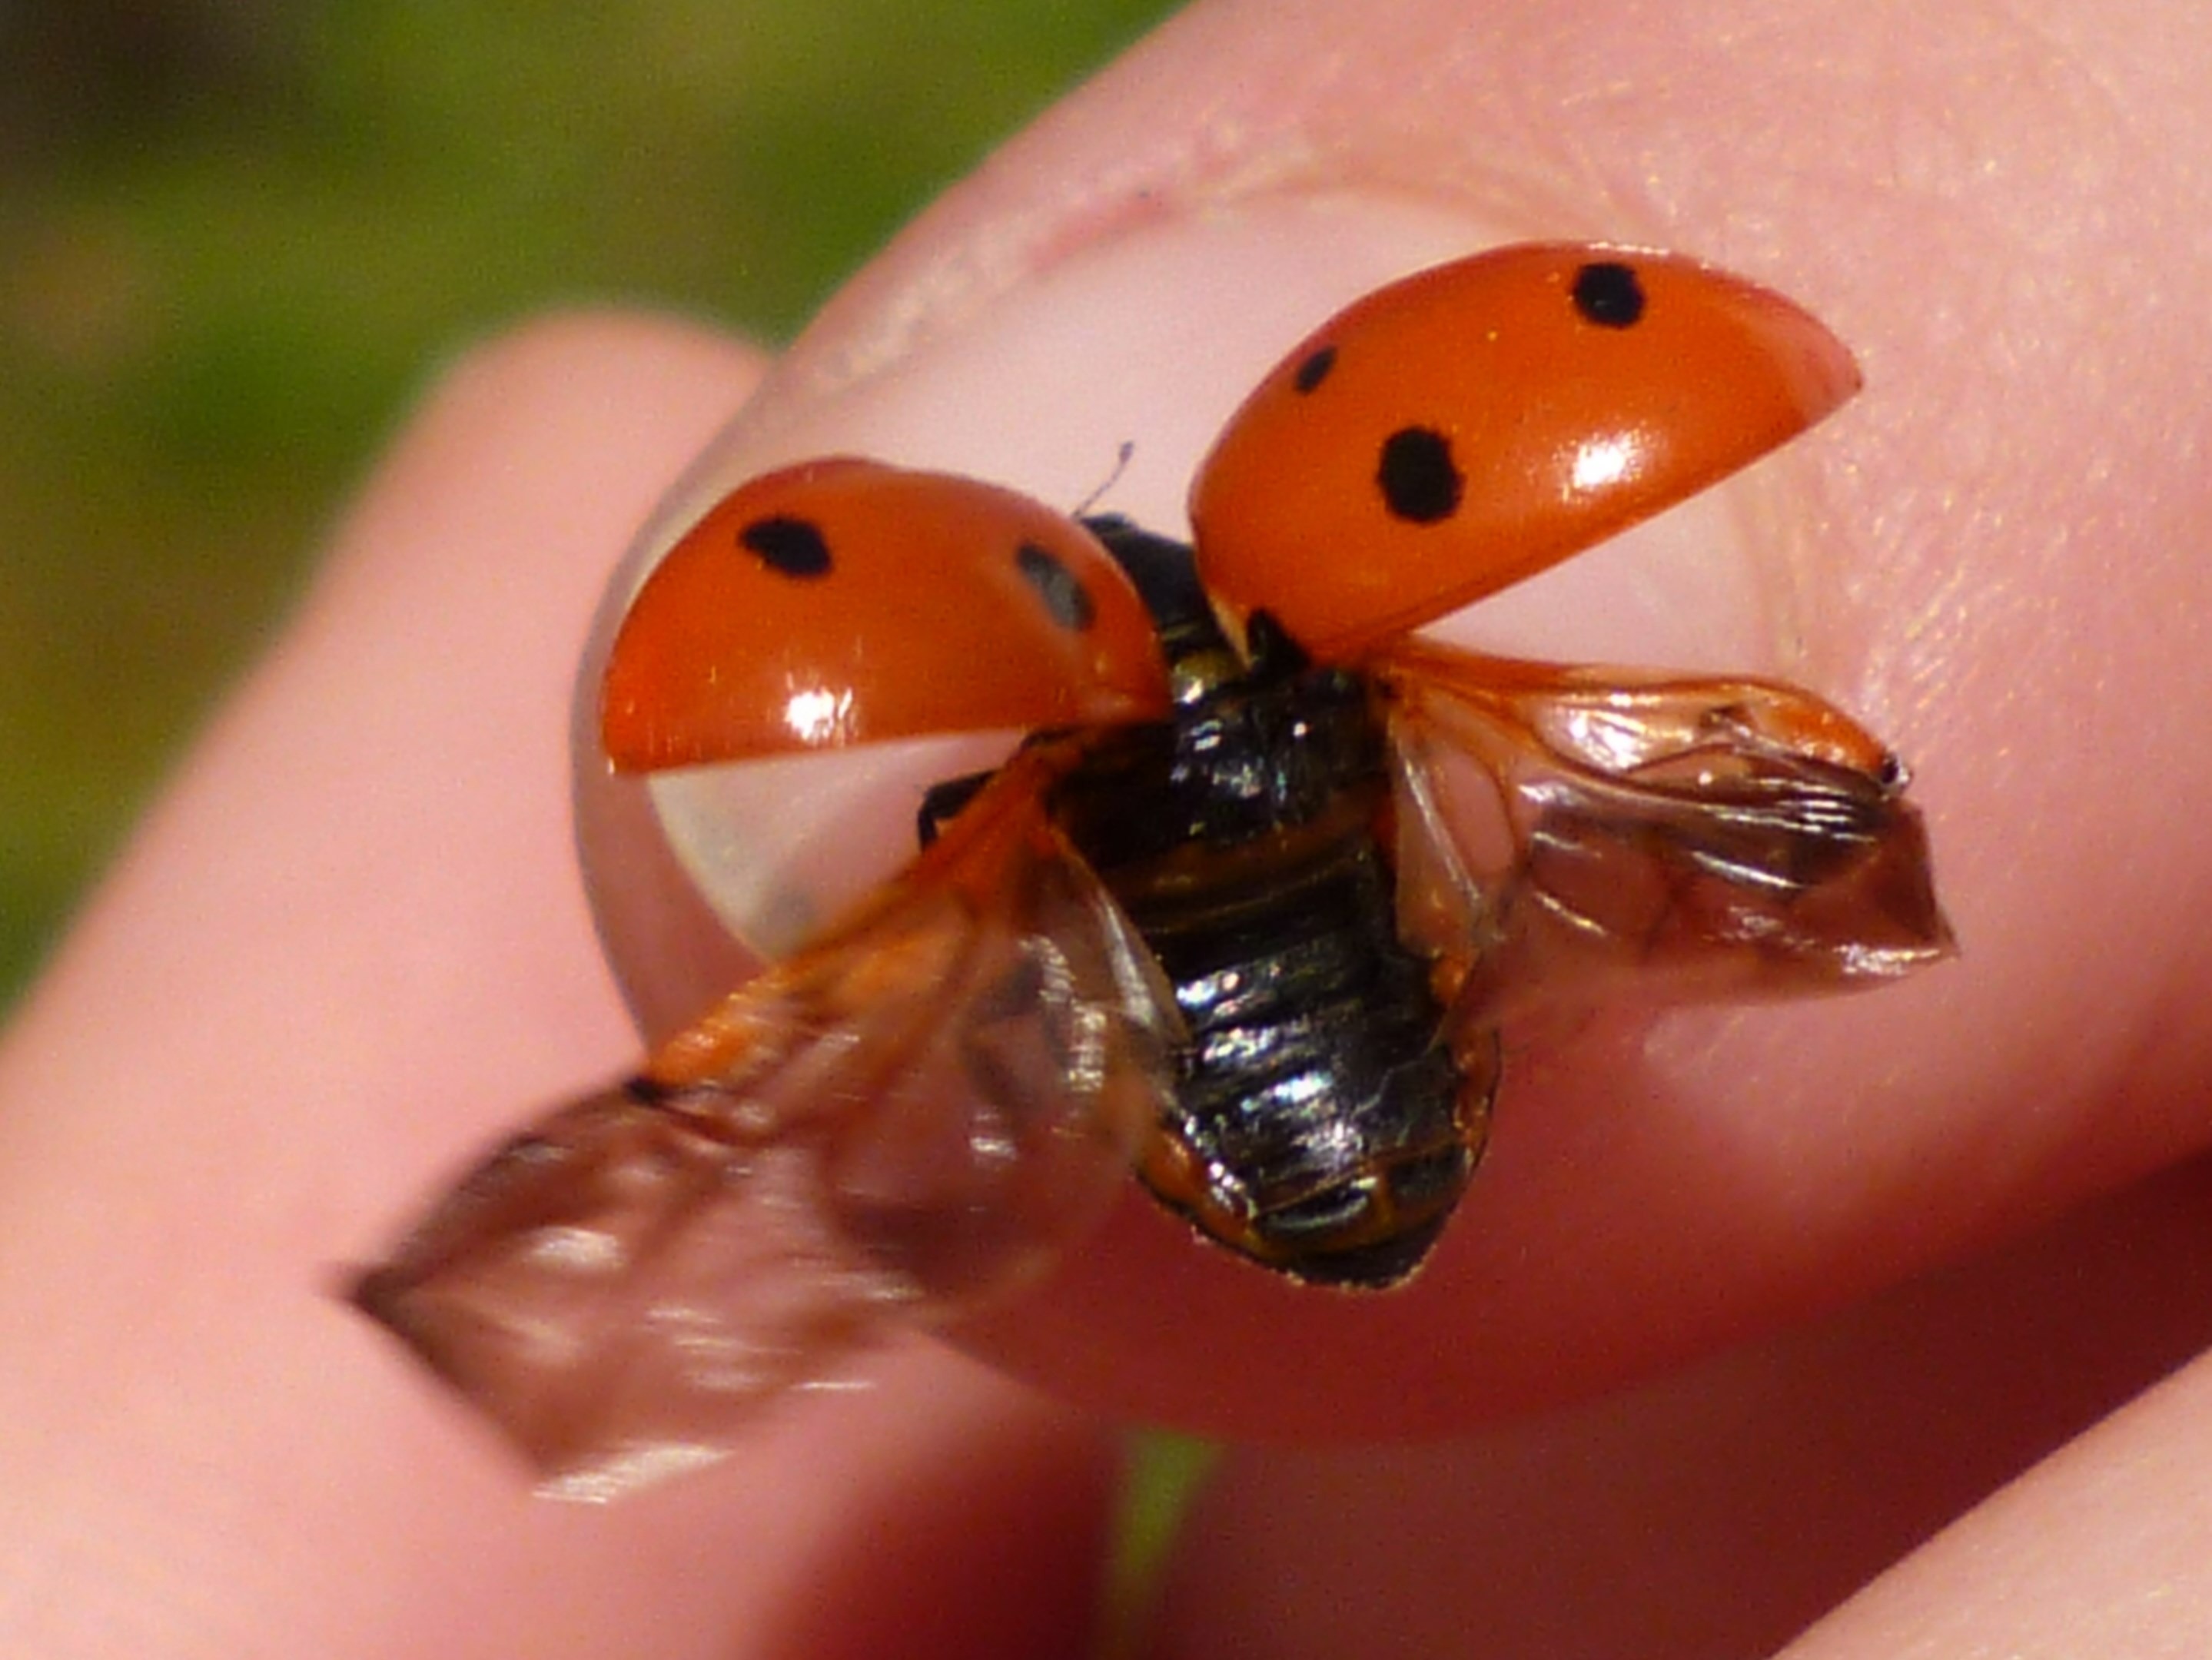
hand, red, insect, flight, ladybug, fauna, ladybird, invertebrate, close up, beetle, macro photography, arthropod